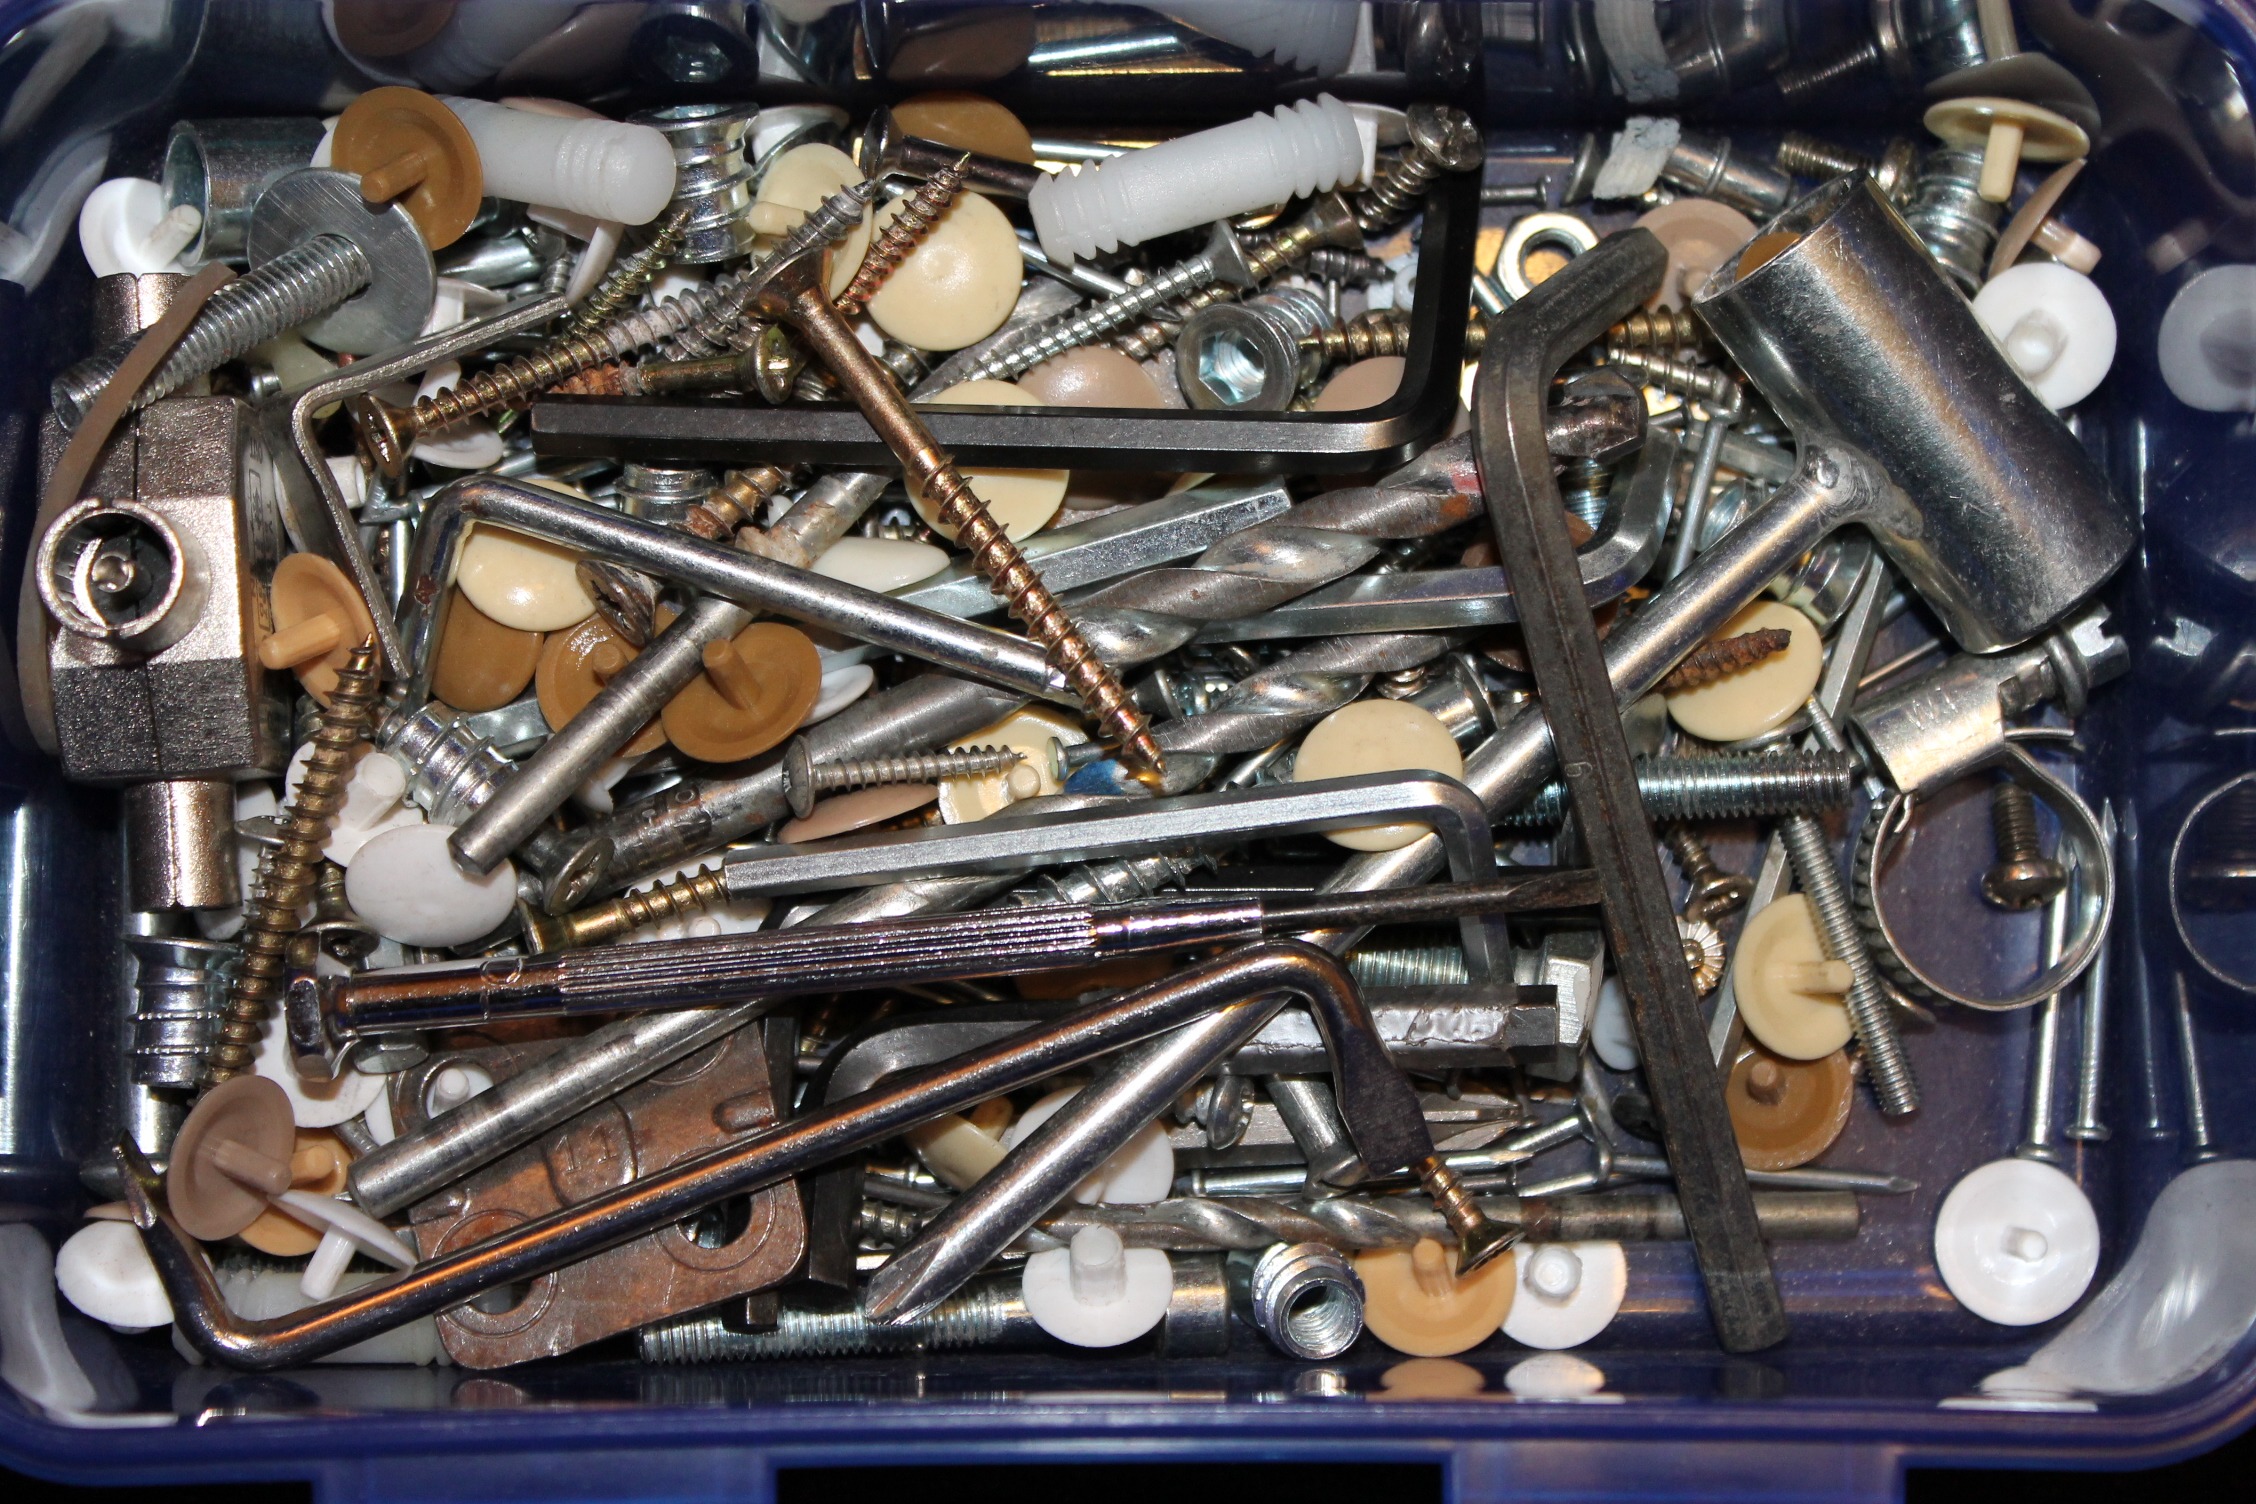
car, tool, vehicle, metal, sports car, screw, drill, engine, sedan, screwdriver, craftsmen, land vehicle, odds and ends, tool box, automobile make, performance car, automotive engine part, allen key